Molino Dam

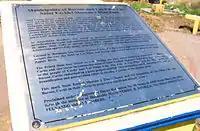
Proclaimed under SB Resolution No. 50

The Molino Dam now serves as a footbridge for easy access from Las Piñas to Bacoor and vice versa. In commemoration of Saint Ezekiel Moreno's dedication and contribution to the people of Cavite and Las Piñas, they embarked on a joint project entitled "Rehabilitation and Restoration of Prinza", a beautification and preservation effort to develop a section of the historic dam.